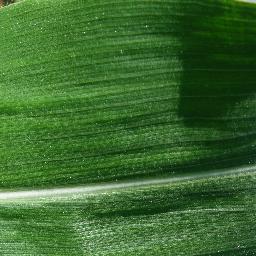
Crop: corn
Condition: (maize)_healthy